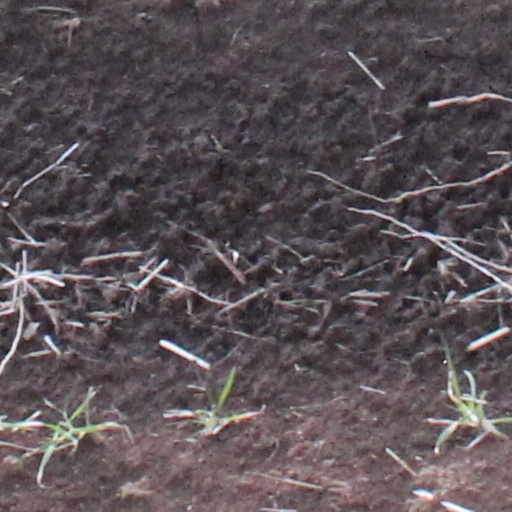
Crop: wheat